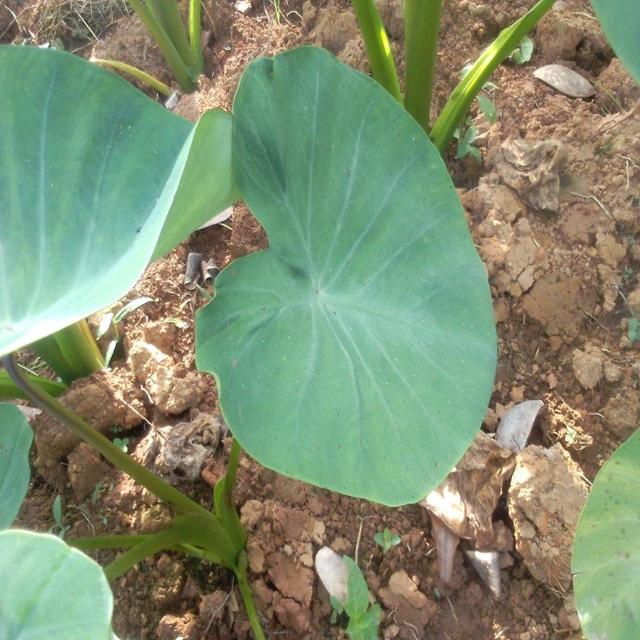
Label: Healthy